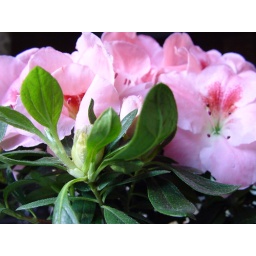
pink flowers are blooming in my heart .